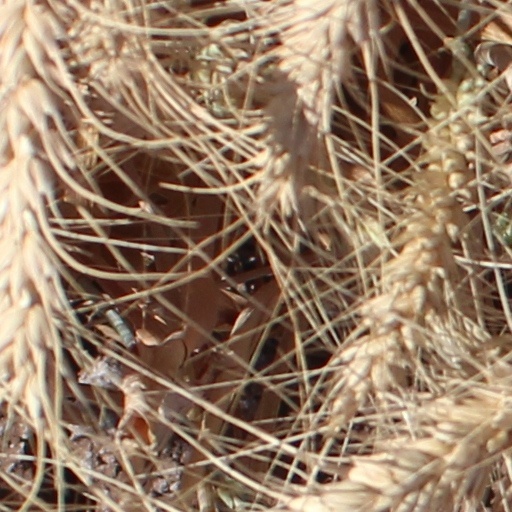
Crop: wheat